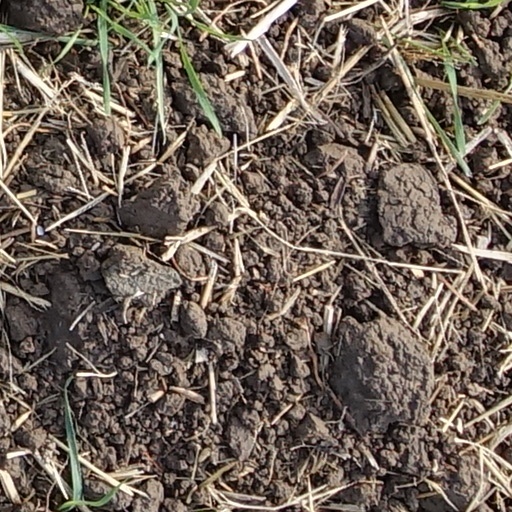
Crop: wheat